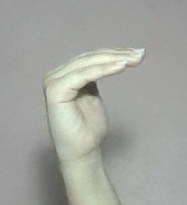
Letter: haa